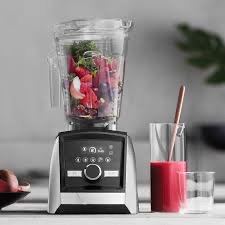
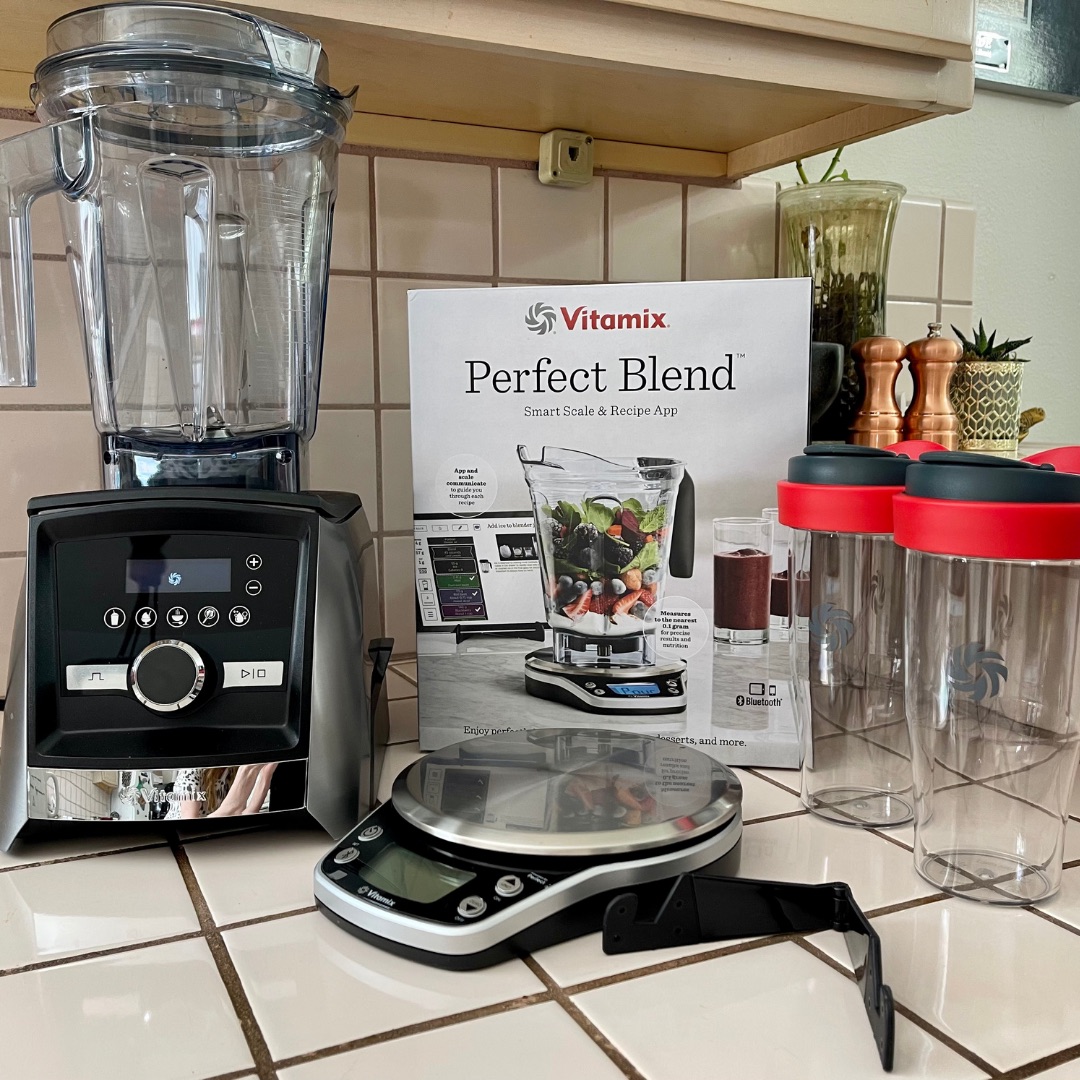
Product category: items_blender
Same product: yes